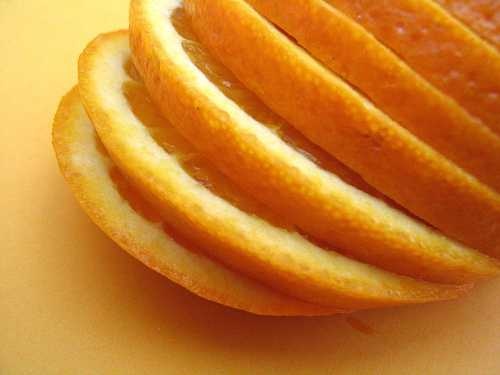
Label: Orange